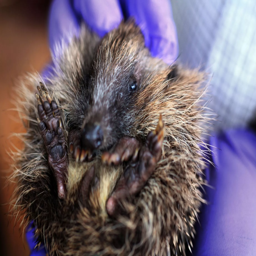
person who runs a rescue and rehabilitation centre from his garage